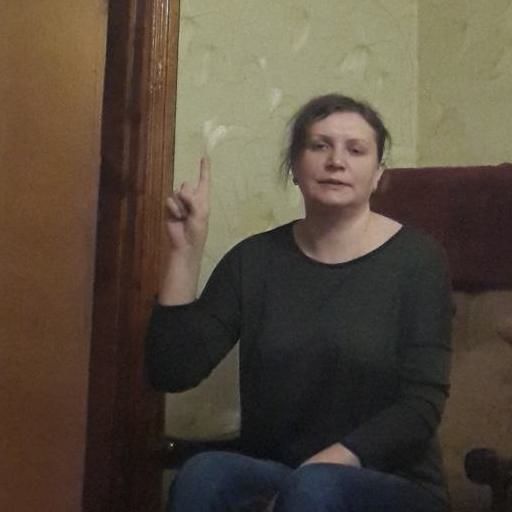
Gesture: one